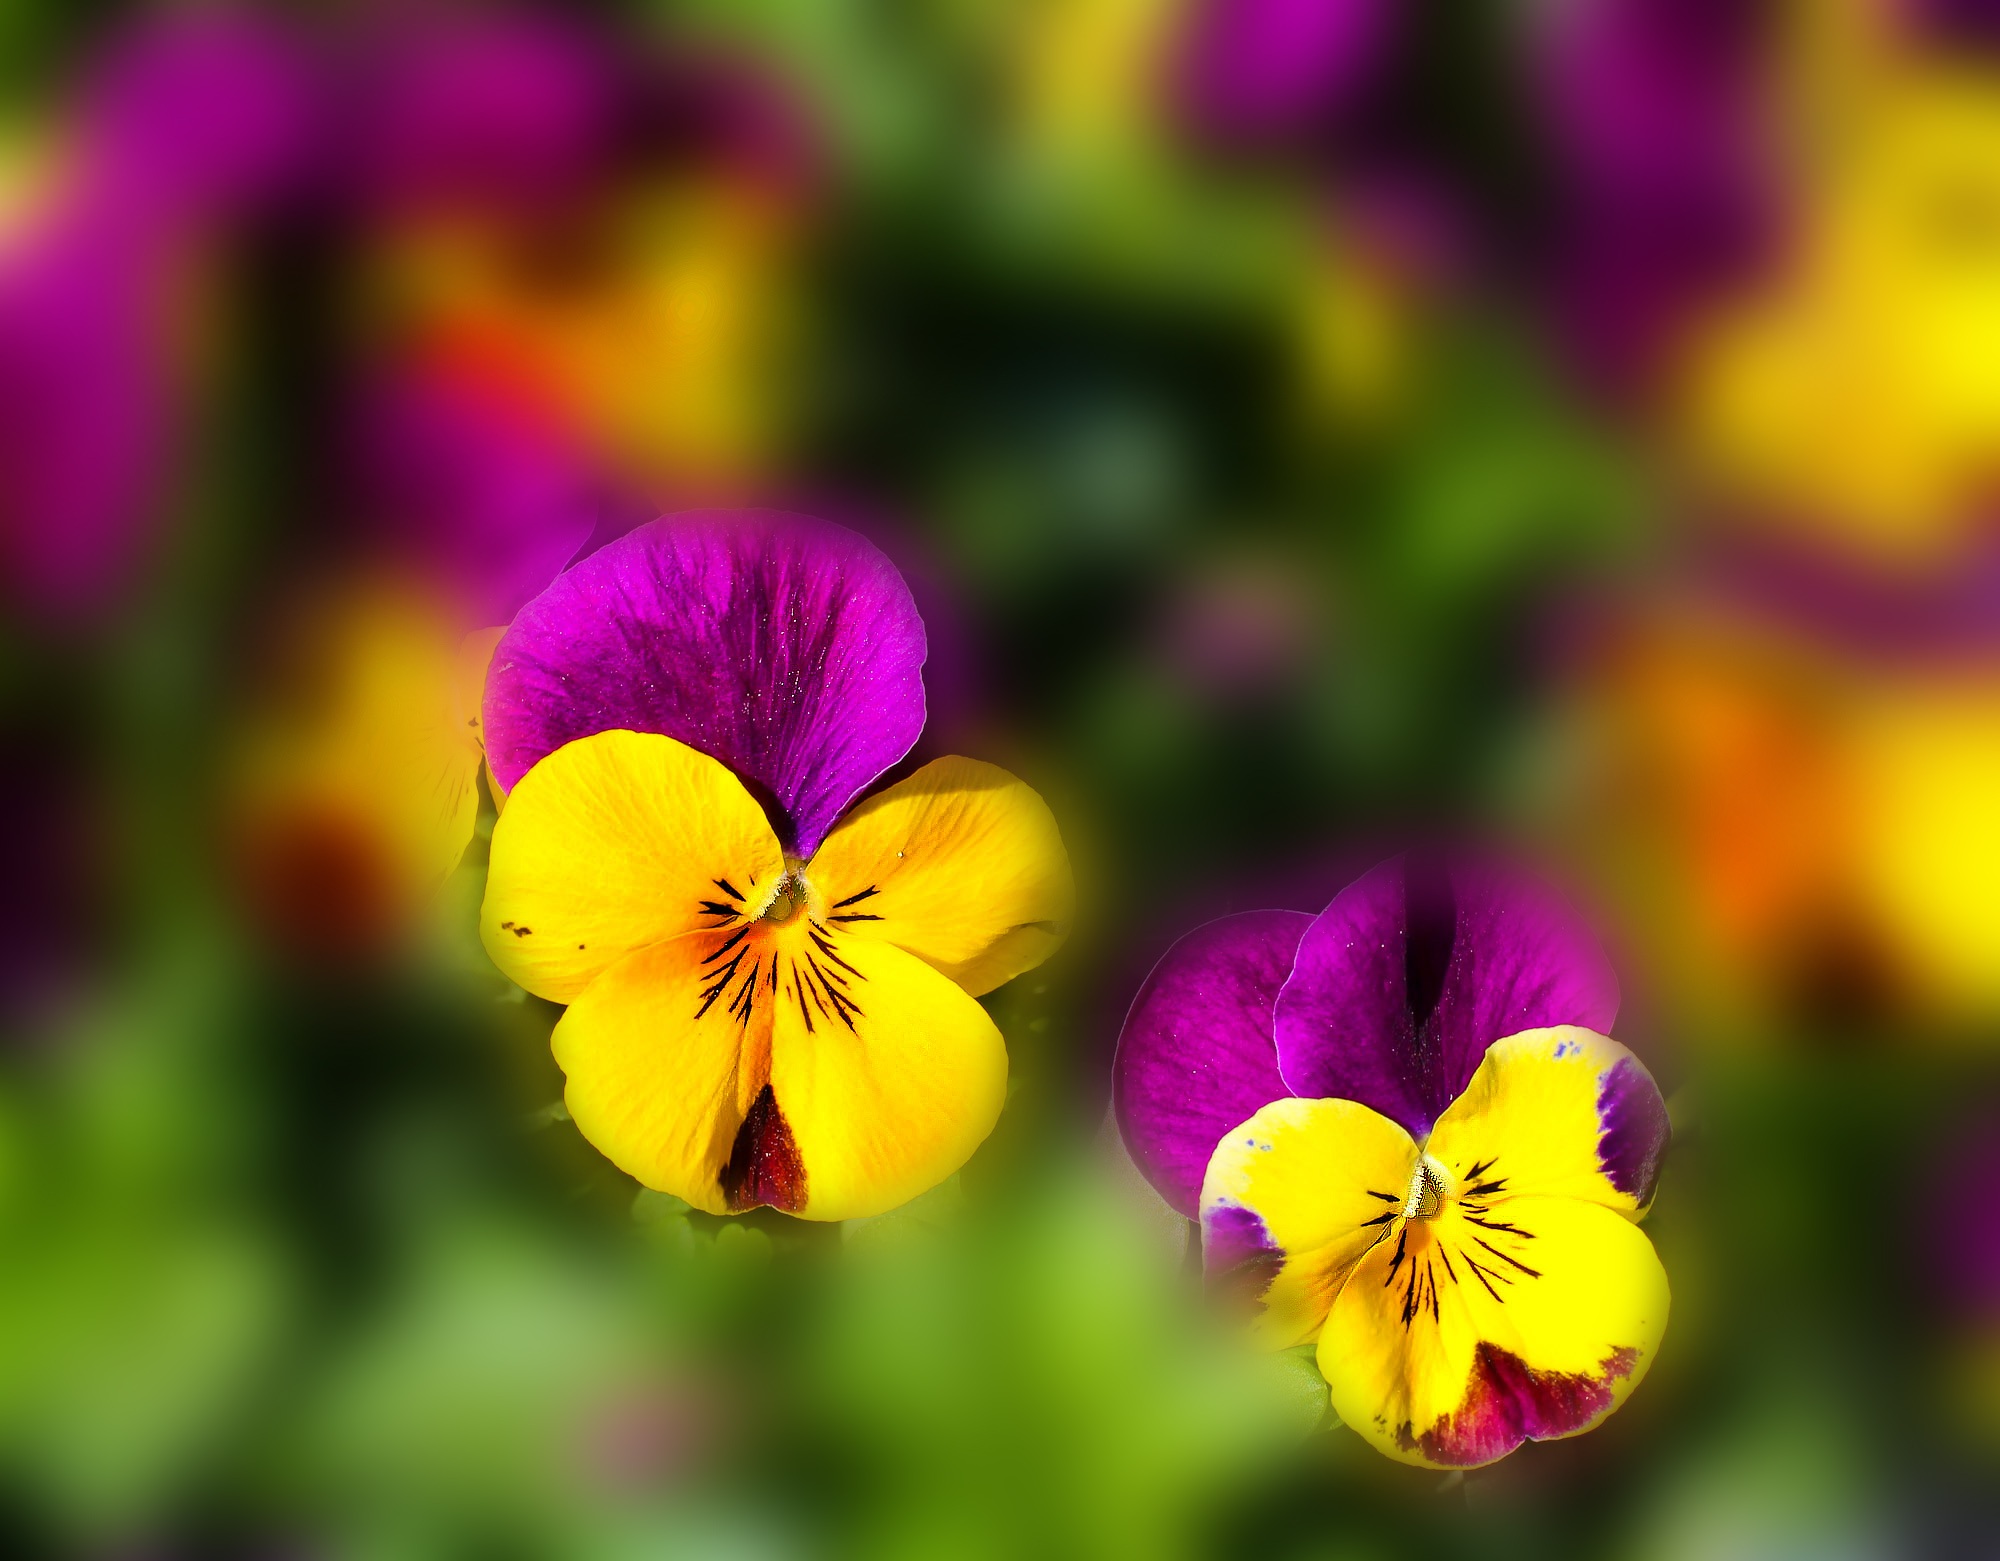
nature, blossom, plant, flower, petal, bloom, botany, yellow, flora, plants, wildflower, flowers, close up, macro photography, pansy, flowering plant, annual plant, land plant, violet family